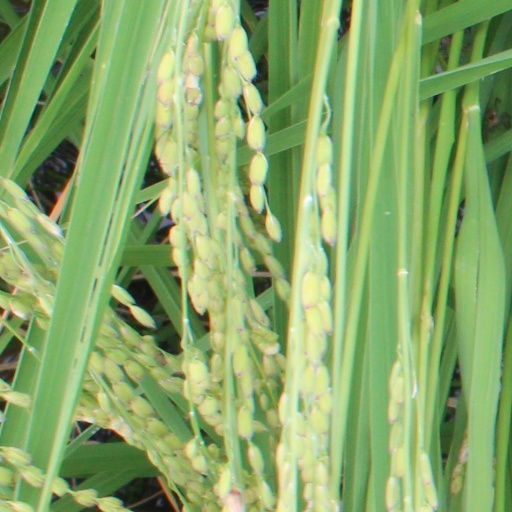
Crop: rice